Belle Harris Bennett

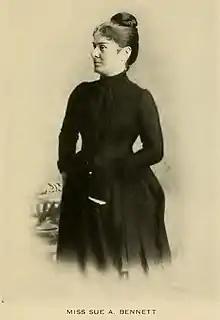
Portrait of Susan Ann Bennett of Richmond, Kentucky

As a child she walked to the local township school at Foxtown with her favorite brother Waller every day. Later in life, after graduating from Yale, Waller handled Belle's personal wealth, her philanthropic endeavors and helped with her mission society projects' finances. The whole family attended a small Southern Methodist church built on land donated by Samuel Bennett in honor of his preacher father, "Honest" John Bennett. Providence Church was the first Methodist church in Madison County, and Belle sang in the choir and taught Sunday School there.